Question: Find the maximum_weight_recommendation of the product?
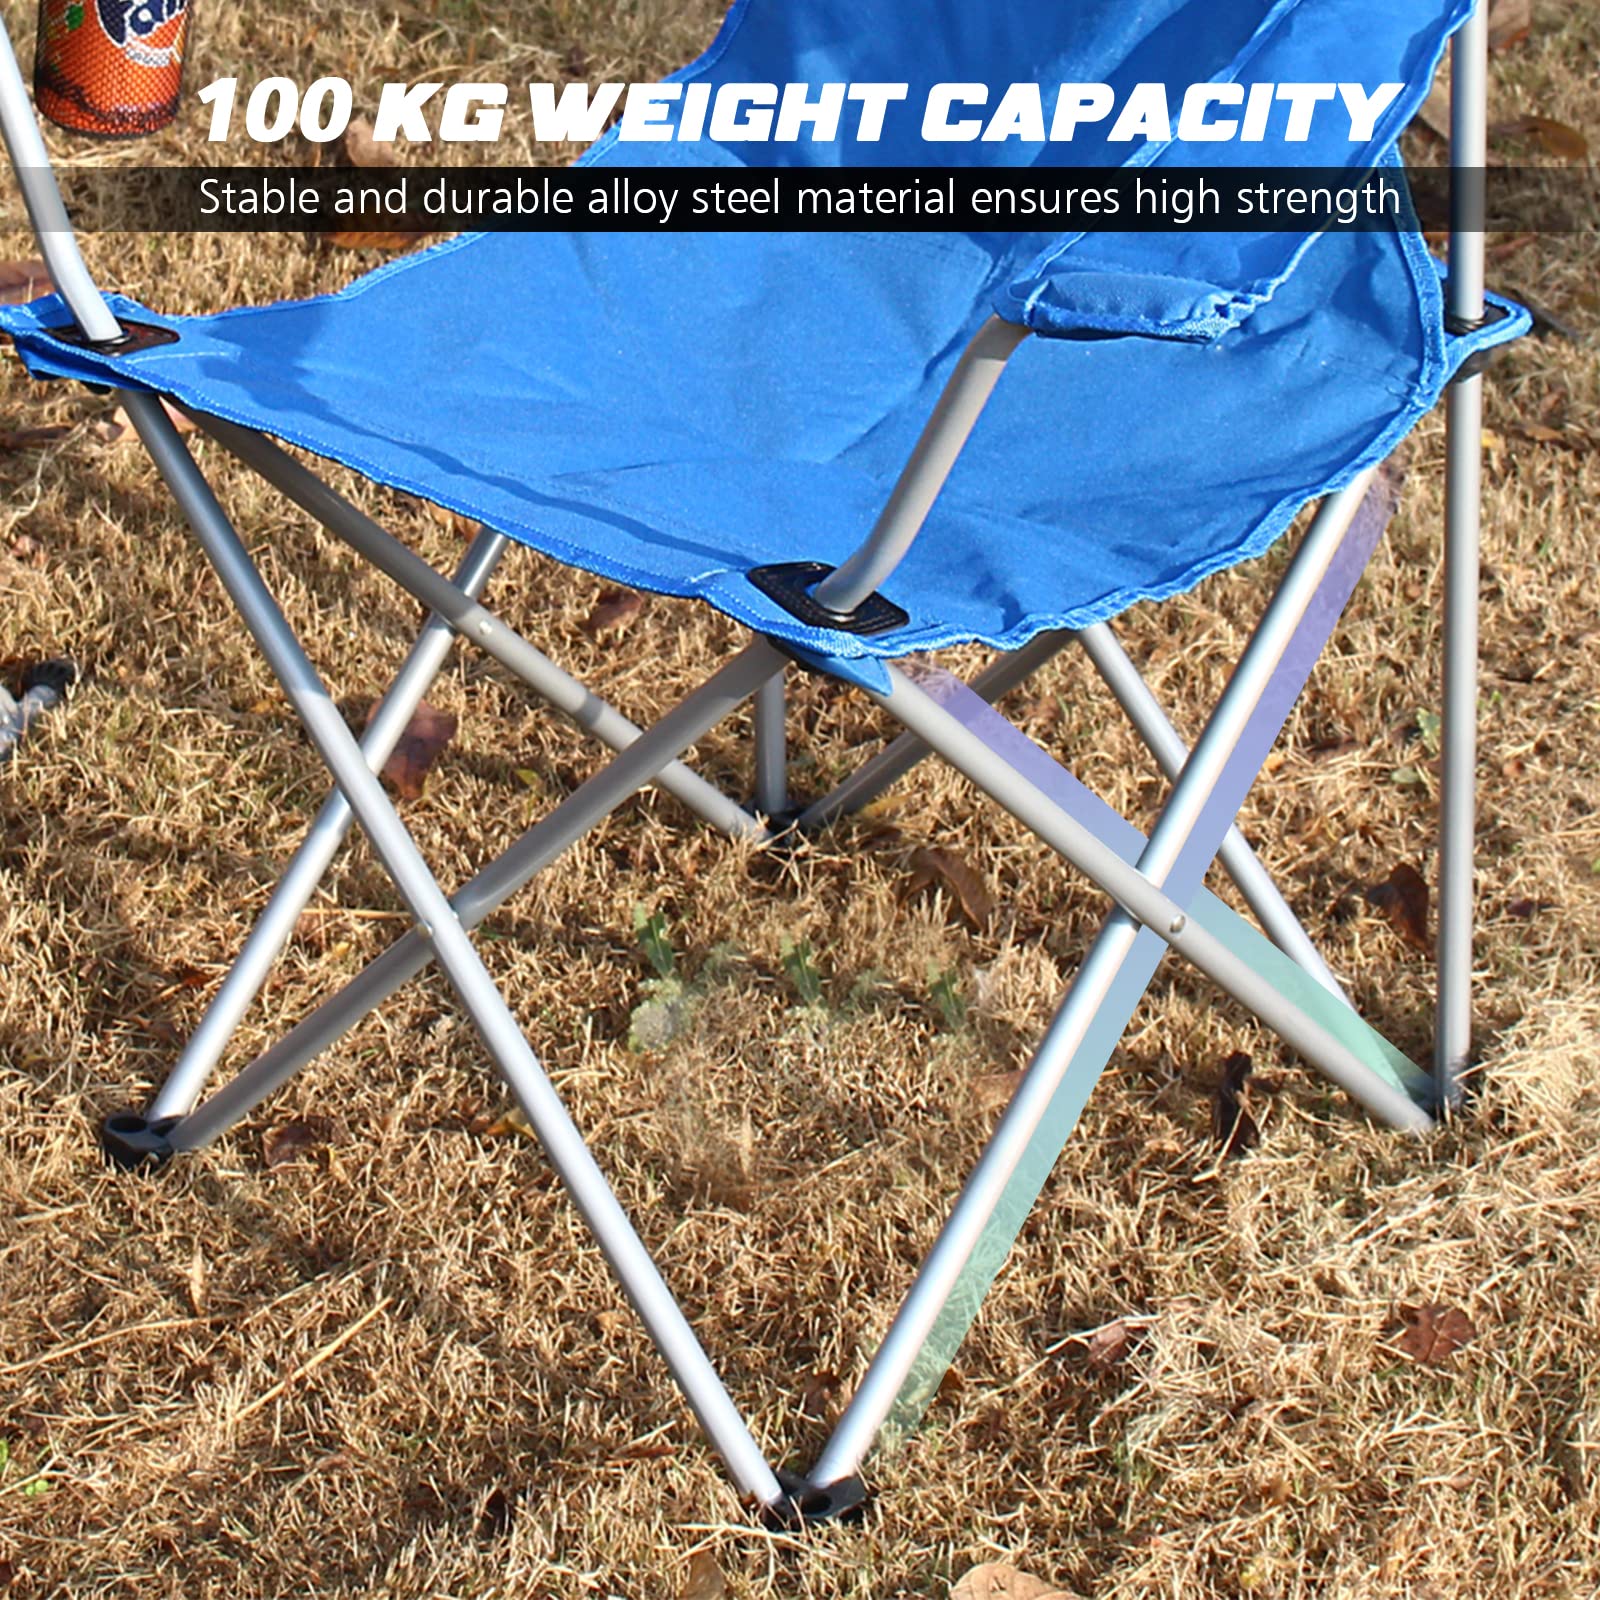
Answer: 100 kilogram